De (Chinese)

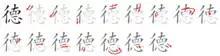
Stroke order of the character

"power; virtue" is written with the Chinese character in both Traditional Chinese and Simplified Chinese. This character combines the "footstep; go" radical (recurring graphic elements that suggest meaning) with "straight; vertical" and "heart; mind". has rare variant characters of (without the horizontal 一 line) and or (without the "footstep" radical).